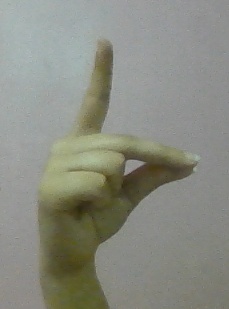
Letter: ta